Austrian Post

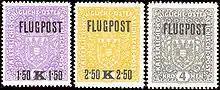
Austrian stamps overprinted "FLUGPOST" for the 1918 Vienna, Kraków and Lviv flights

The first regular international airmail route between Vienna, Kraków and Lviv was established on March 31, 1918, and terminated on October 15. Three definitive stamps were overprinted "FLUGPOST" for this flight and showed that a regular airmail delivery was feasible even during wartime. Many philatelists consider this regular post delivery with aeroplanes to be the actual start of airmail history.